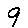
Label: 9